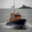
Label: ship